List of awards and nominations received by Zhao Wei

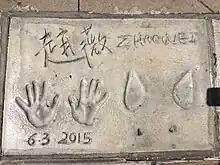
On 3 June 2015, Zhao Wei became the first ever Chinese actress to have left her handprints and footprints at the TCL Chinese Theatre in Hollywood.

In July 2016, she was named as a member of the main competition jury for the 73rd Venice International Film Festival, alongside Sam Mendes, Lorenzo Vigas, Nina Hoss, Gemma Arterton, Laurie Anderson, Joshua Oppenheimer, Chiara Mastroianni and Giancarlo De Cataldo.